Greece in the Eurovision Song Contest 2001

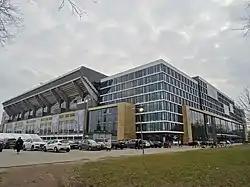
Photo of the exterior of Parken Stadium in Copenhagen.

The Eurovision Song Contest 2001 took place at Parken Stadium in Copenhagen, Denmark, on 12 May 2001. The relegation rules introduced for the 1997 contest were again utilised ahead of the 2001 contest, based on each country's average points total in previous contests. The 23 participants were made up of the previous year's winning country, the "Big Four" countries, consisting of , , and the , the twelve countries which had obtained the highest average points total over the preceding five contests, and any eligible countries which did not compete in the 2000 contest. As Greece was absent from the 2000 contest, it was permitted to participate this year. Bokota provided commentary for the broadcast within Greece, a task she had performed for ERT since the 1999 contest.